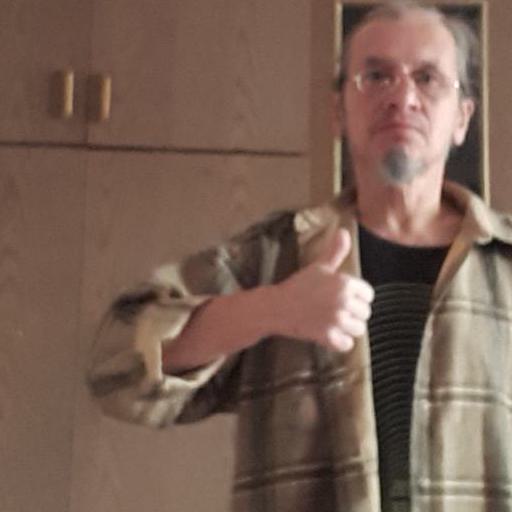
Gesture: like